North Fork Guard Station No. 1142

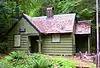
North Fork Guard Station No. 1142

Unless otherwise noted, the details provided are based on the 1986 National Register of Historic Places (NRHP) nomination form and may not reflect updates or changes to North Fork Guard Station No. 1142 in the interim.